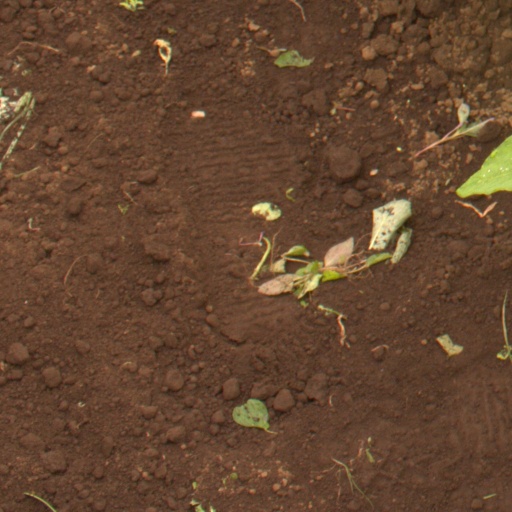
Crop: soybean